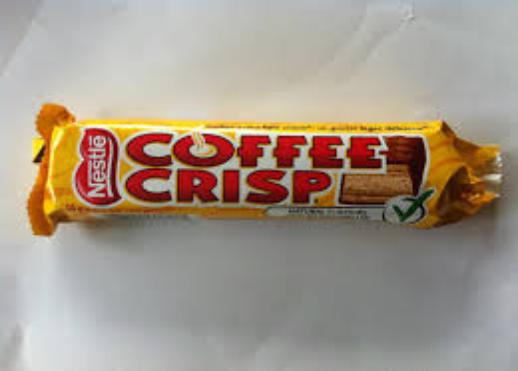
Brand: Coffee Crisp
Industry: Food